Leandre Dal Ponte

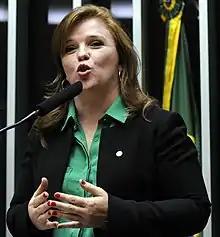
Da Ponte in March 2016

Leandre Dal Ponte (born 20 December 1975), sometimes known more simply as Leandre, is a Brazilian politician and civil engineer. She has spent her political career representing her home state of Paraná, having served as state representative from 2015.